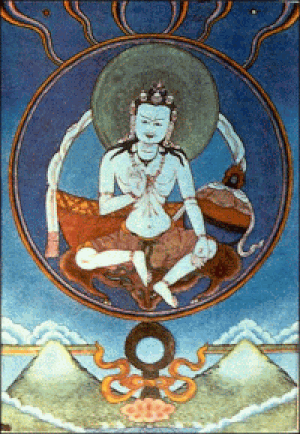
Garab Dorjé est le premier maître humain du Dzogchen selon l'école Nyingmapa du bouddhisme tibétain. Selon la tradition bouddhiste tibétaine, il naquit de façon miraculeuse dans le royaume d'Oddiyana cent soixante-six ans après le parinirvana du Bouddha. Il est considéré comme un corps d'apparition, Samantabhadra, Vajrasattva étant le Dharmakāya et le Sambhogakāya, respectivement. Dans le nord du royaume d'Oddiyana, il reçut en vision de Vajrasattva les 6 400 000 vers des tantras du Dzogchen. Il disparut en « corps d'arc-en-ciel » et laissa son « testament secret » Frapper l'essence en trois mots. Il transmit tous les enseignements Dzogchen à Mañjuśrīmitra qui eut, lui-même, comme disciple Sri Singha. Ce dernier transmit les enseignements Dzogchen à Vimalamitra, Padmasambhava et Vairotsana.